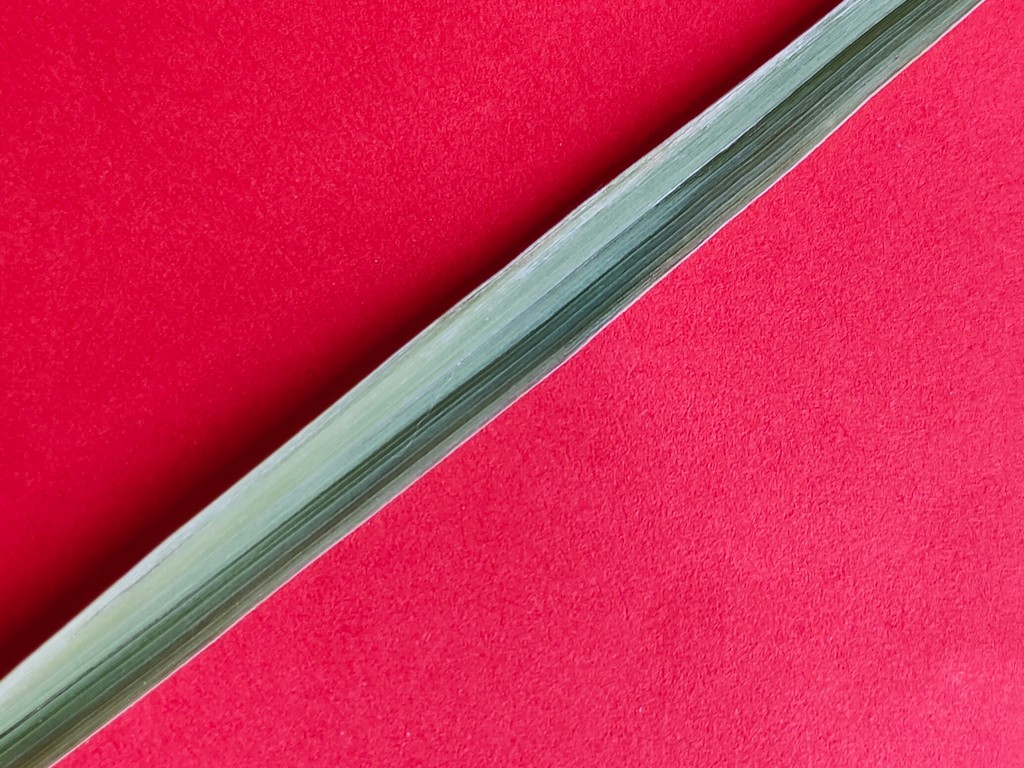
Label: Healthy